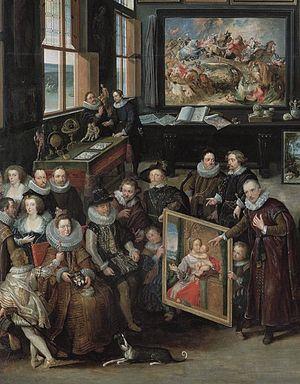
Le mot tourisme désigne le fait de voyager pour son plaisir hors de ses lieux de vie habituels, et d'y résider de façon temporaire, mais aussi un secteur économique qui comprend en plus de l'hôtellerie l'ensemble des activités liées à la satisfaction et aux déplacements des touristes.